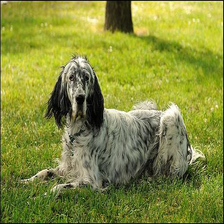
Species: dog
Breed: english setter